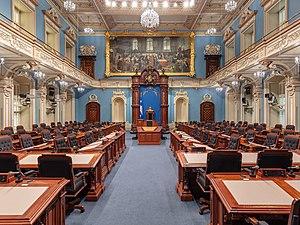
Salle de l'Assemblée nationale.
L'hôtel du Parlement du Québec est l'édifice abritant l'Assemblée nationale du Québec. Situé au 1045 rue des Parlementaires, il fut construit d'après les plans d'Eugène-Étienne Taché entre 1877 et 1886, au cœur de la colline parlementaire de Québec et à la limite de l’arrondissement historique du Vieux-Québec. L'Assemblée nationale y tint sa première réunion le 27 avril 1886. Dans ses fonctions législatives, il succède à une série d'édifices dont le premier fut construit en 1620 et parmi lesquels se trouvèrent, dès 1791, deux autres complexes parlementaires.
L'Assemblée nationale du Québec forme, avec le lieutenant-gouverneur du Québec, le Parlement du Québec, lequel assume tous les pouvoirs qui sont attribués à la législature du Québec au Canada. Composée de 125 députés élus à un scrutin uninominal majoritaire à un tour, elle en est la chambre élective. Elle siège à l'hôtel du Parlement, à Québec (Québec), Canada.